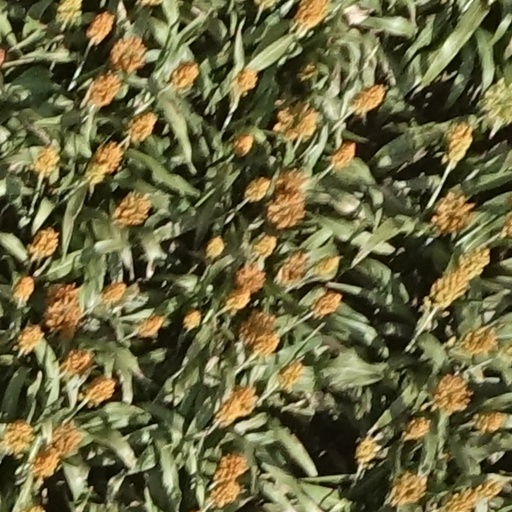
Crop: sorghum